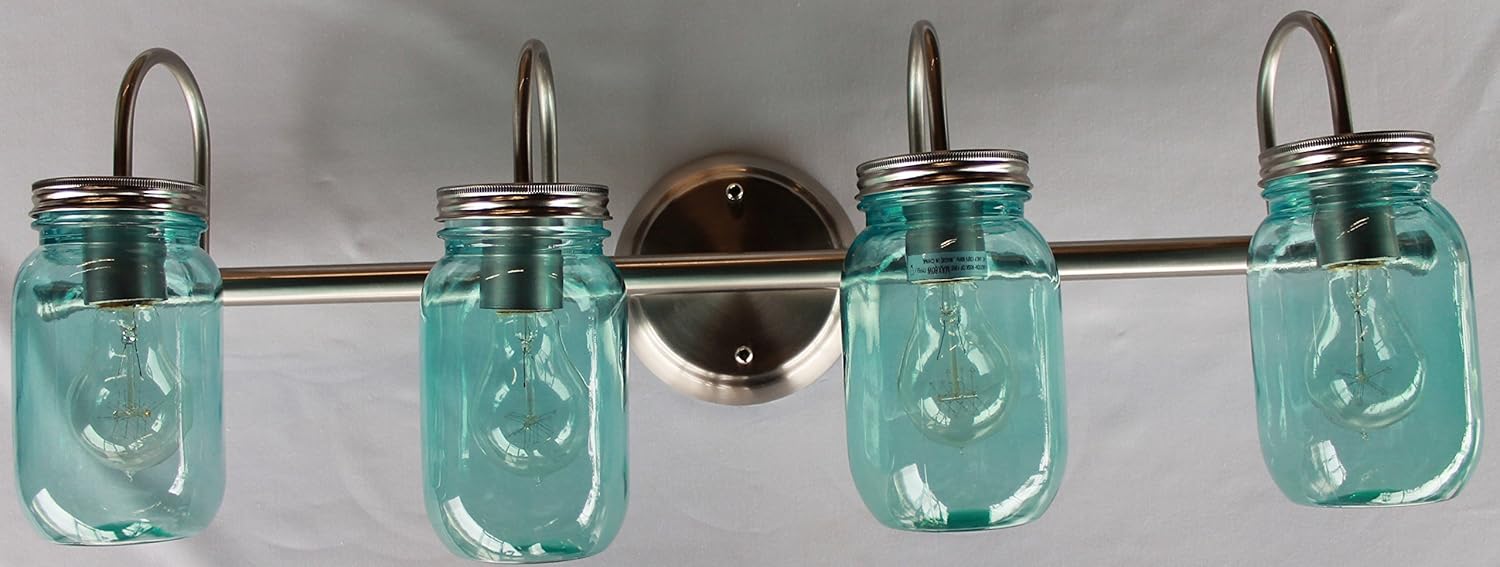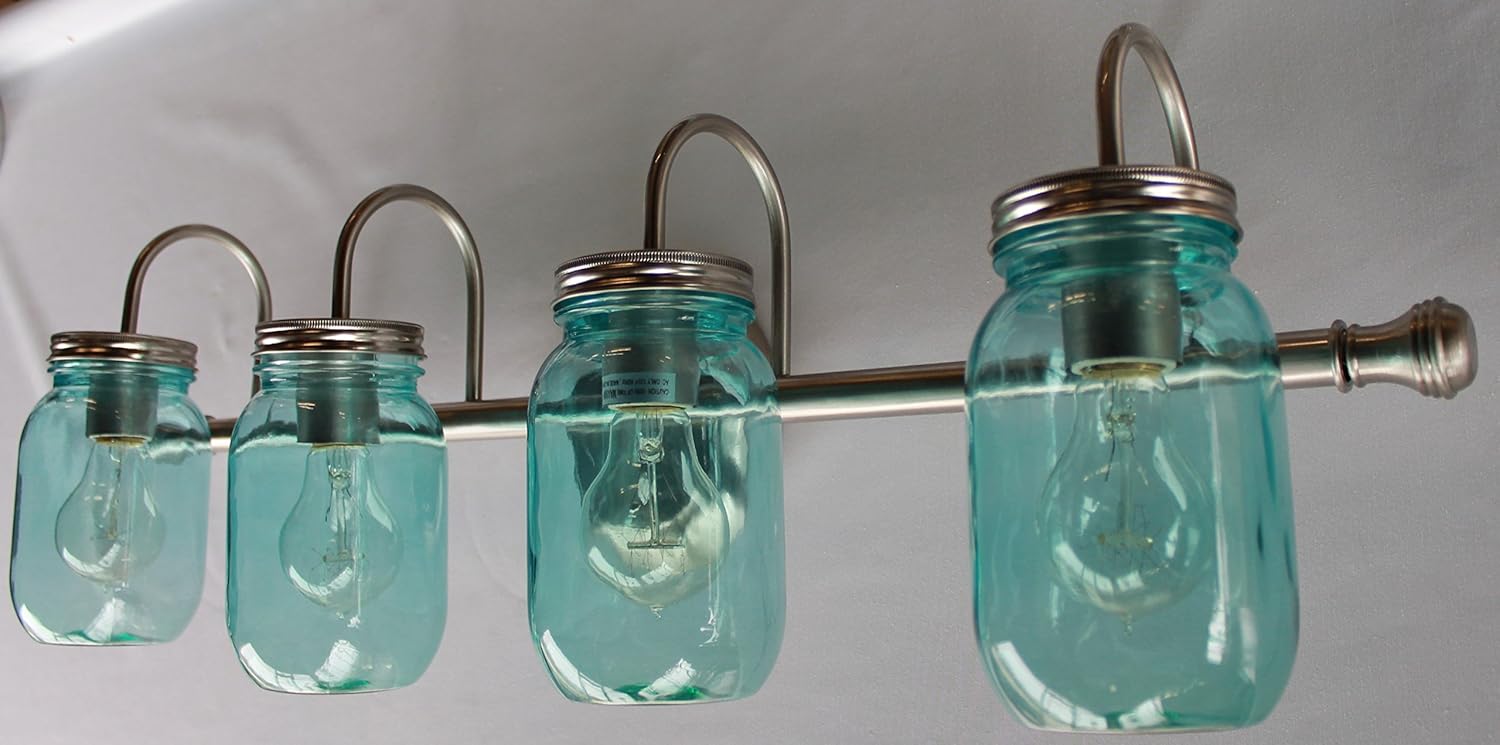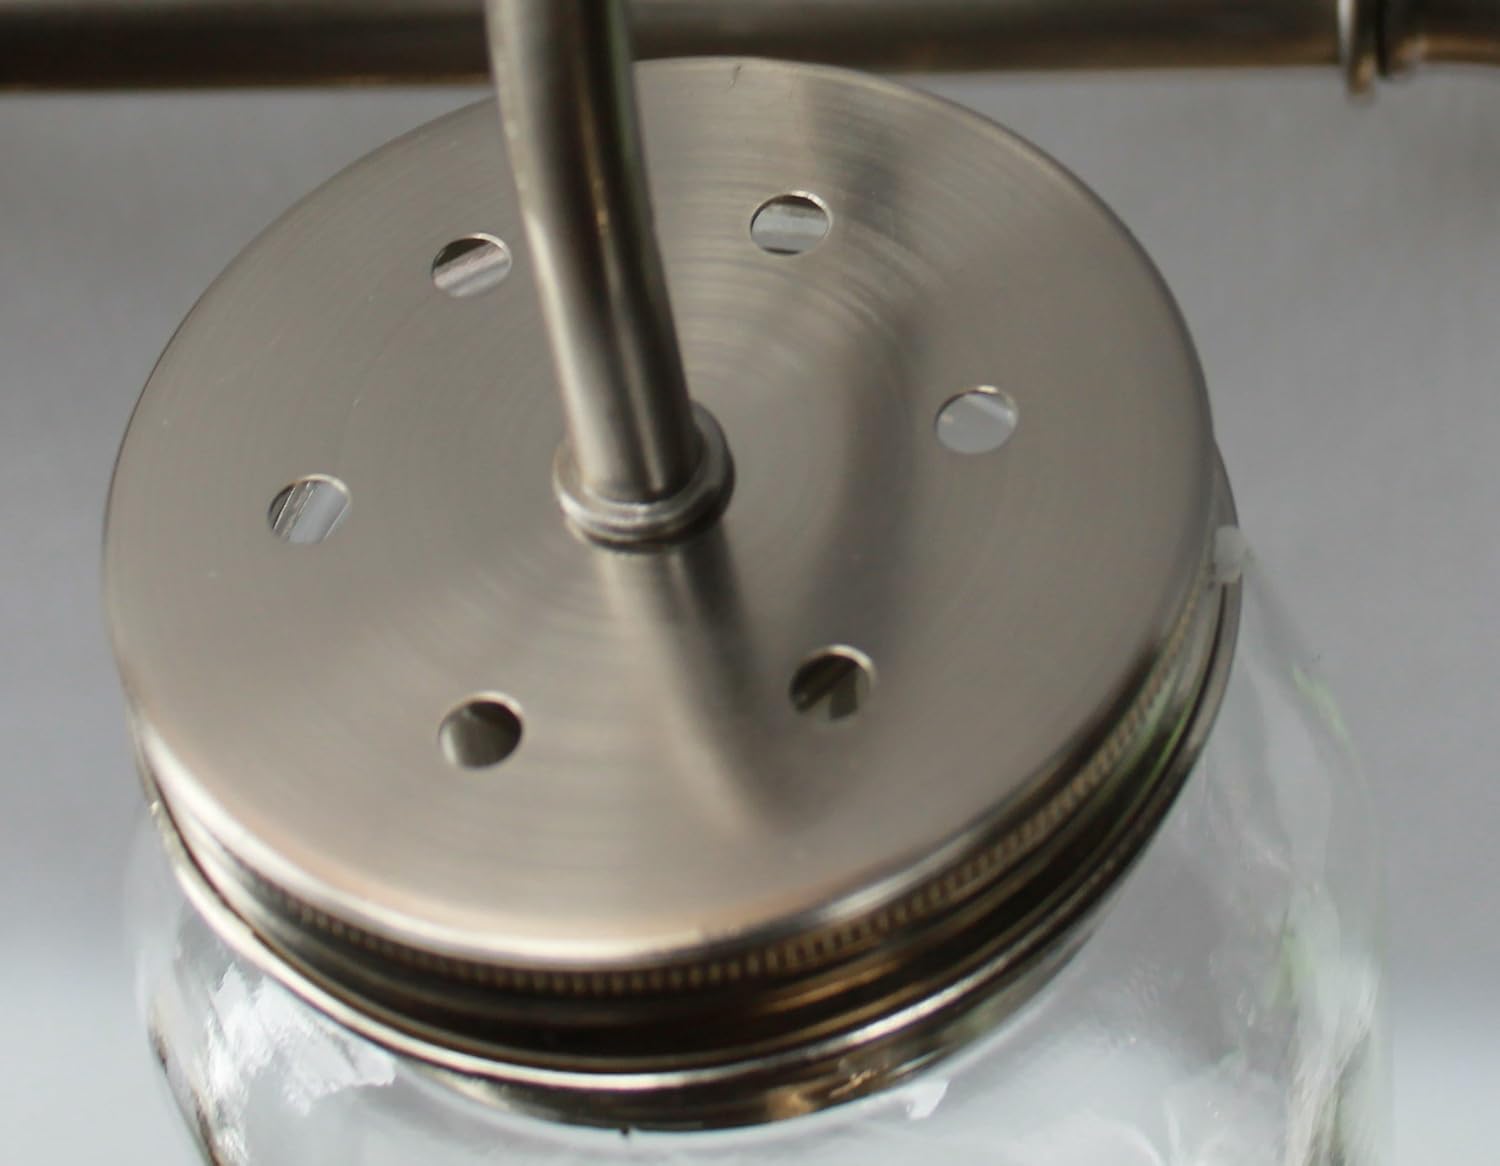
Mason Jar Lighting, 4 light brushed nickel vanity light with blue mason jar glass
Category: Tools & Home Improvement
New in the box, 4 light Rubbed Bronze blue mason jar vanity light. Height: 10", Width: 31.5", E: 8". Each jar has vent holes on the top lid to let out the heat, (see photo). The lower the heat build up, the longer the life of your bulb. My lighting is UL rated. I have this same item listed in a brushed nickel finish & dark bronze finish with clear, blue, smoked, green & purple mason jar colored glass.
Features: 4 light 31.5" brushed nickel vanity light | blue mason jar glass